Sugar refinery

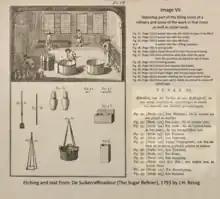
Filling molds in 1793

The fourth step cooling, was not applicable to sugar candy. For loaf sugar the third or fourth pan were used as cooling pans. For lump sugar three pans were used for cooling. As soon as a pan of sugar was 'done' (i.e. boiled), it was transferred to a cooling pan. when it had sufficiently cooled, the sugar would form a crust. Ideally, the next batch of boiled sugar was done at this exact moment and was then added to the cooling pan. A cooling pan could be filled with up to five batches. Also see granulation above.